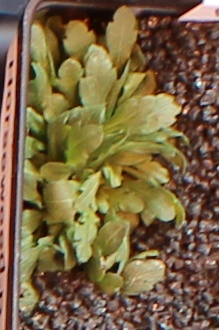
Label: Horseweed